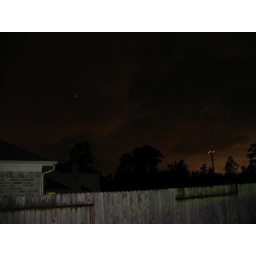
Pic of the clouds over our house last week during the big round of storms.